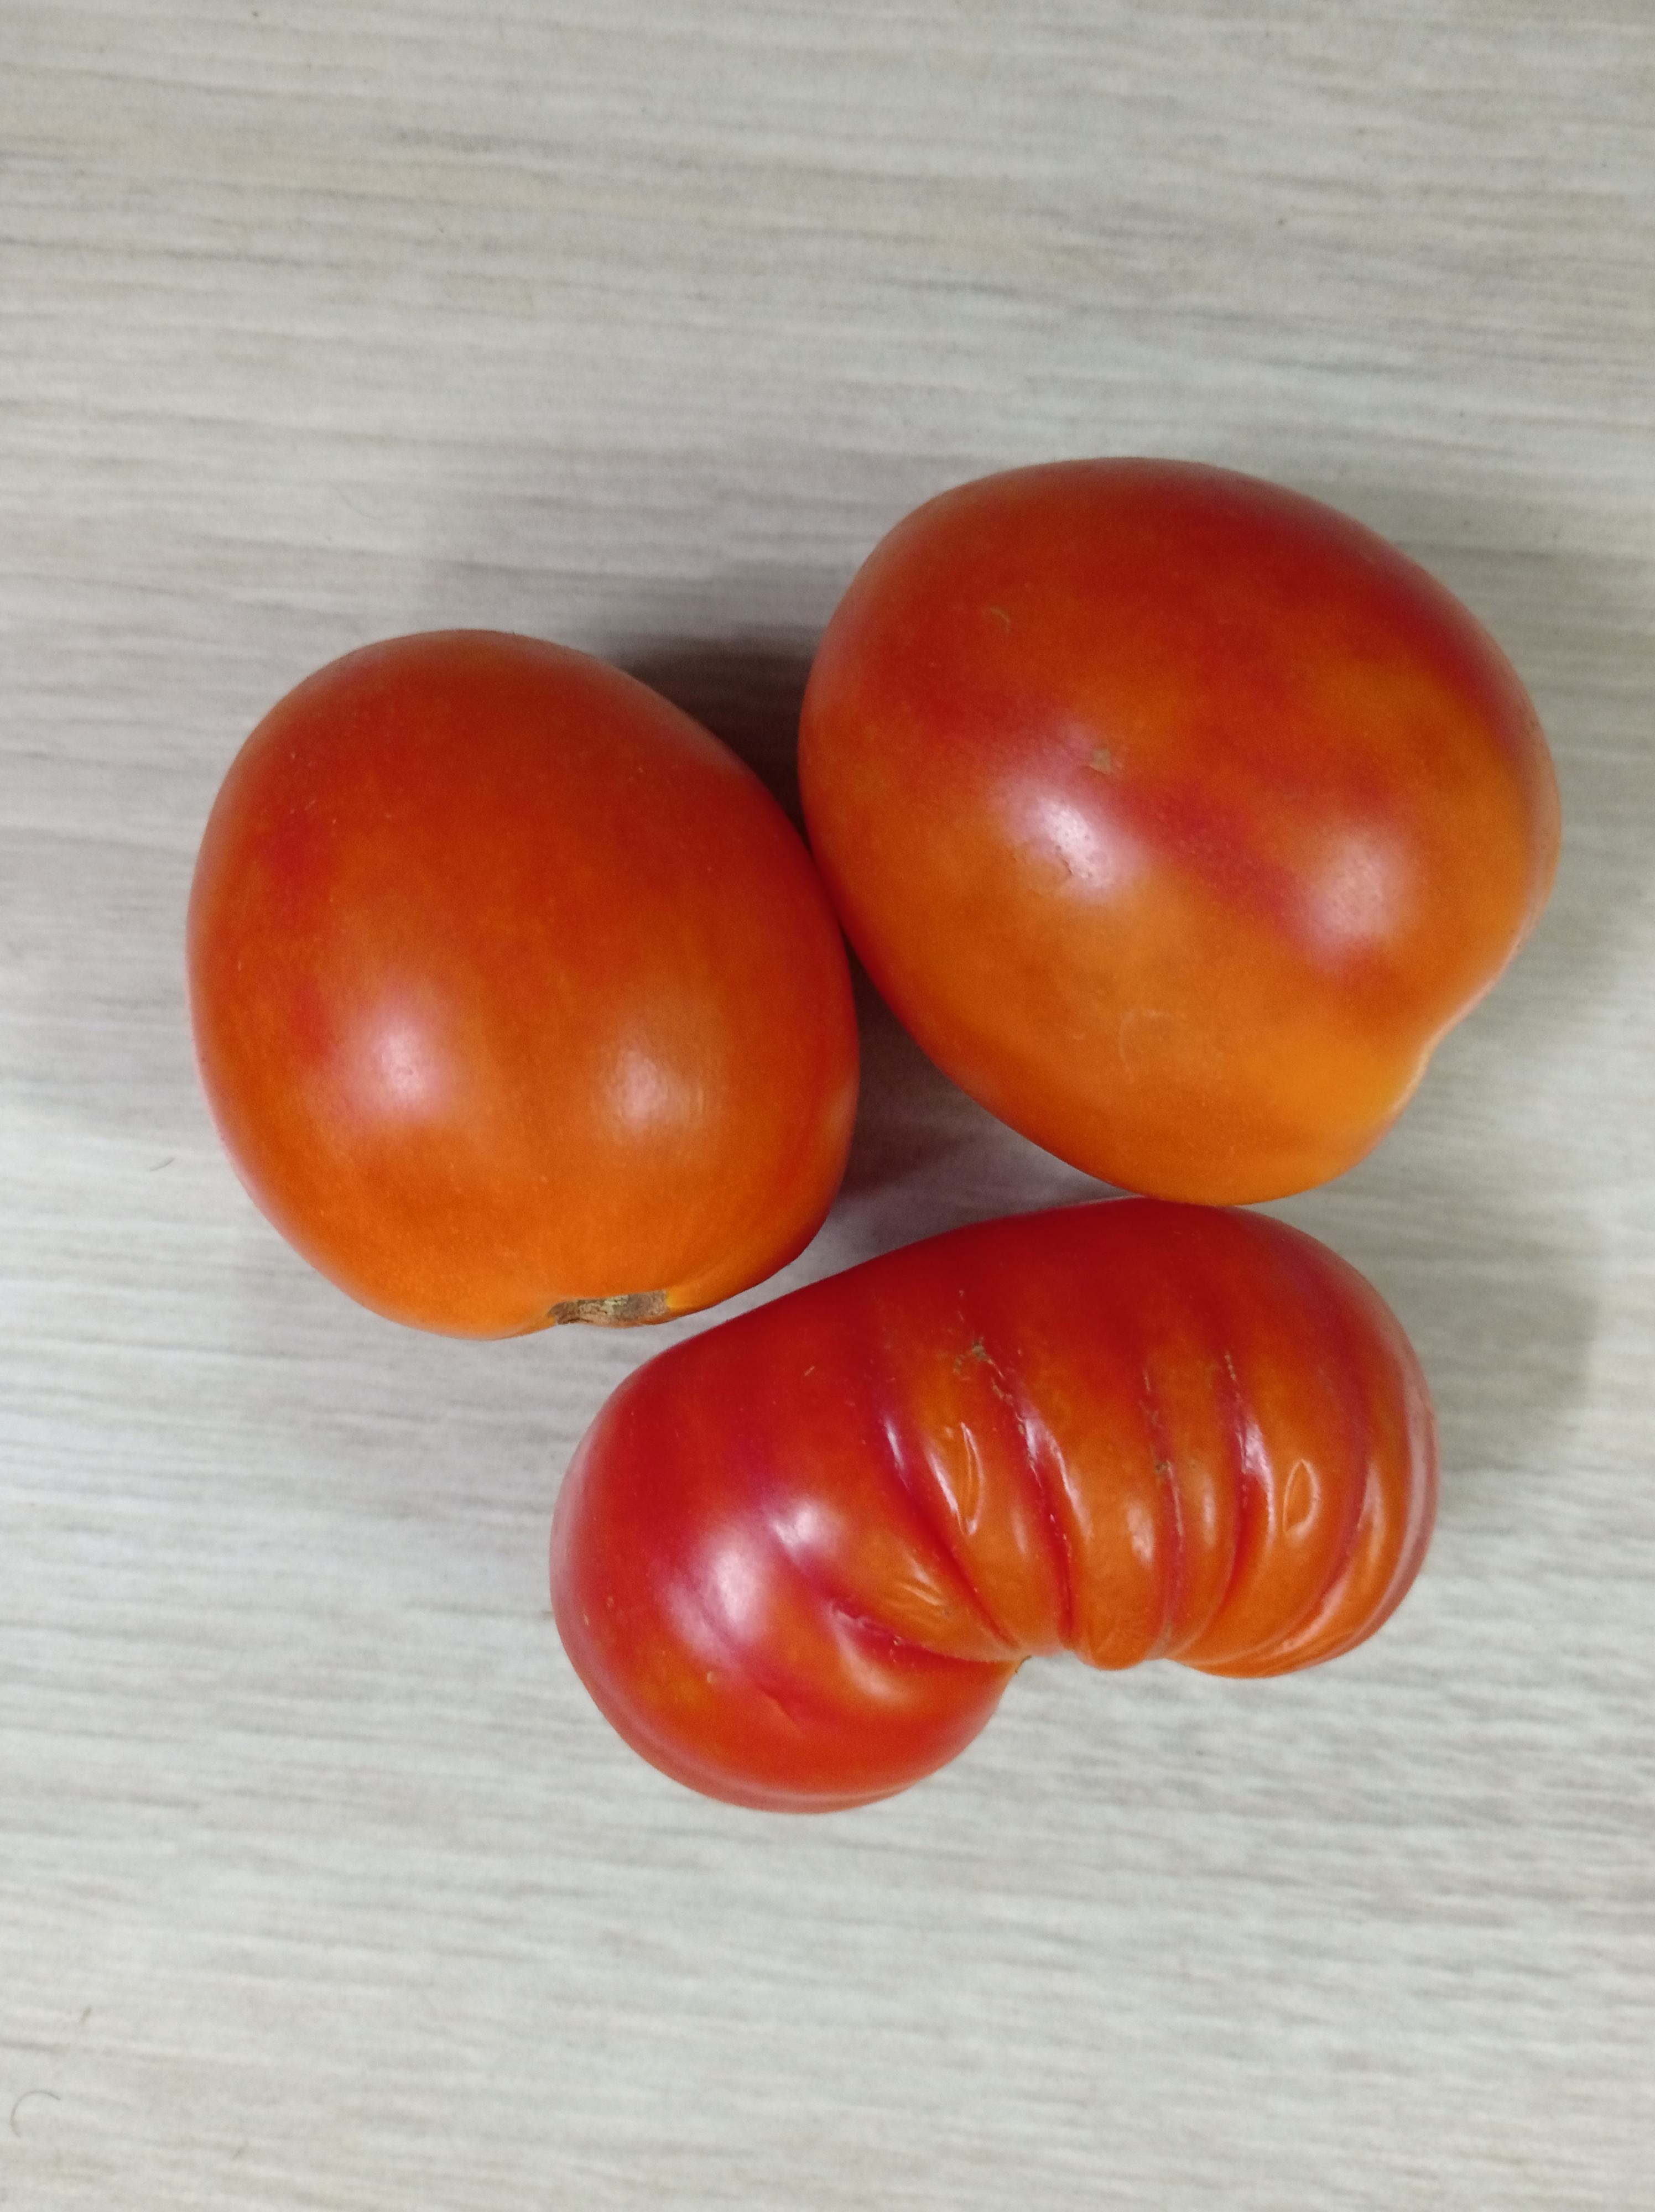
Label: Fresh